Landskrona

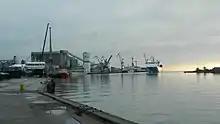
Landskrona Harbour, the main basin. A part of the protecting artificial island Gråen can be seen to the right, the shipyard Öresundsvarvet in the background.

A now-defunct water tower in town was built in 1904 after drawings from the then city architect Fredrik Sundbärg and has a height of 65,9 meters. The Water Tower was taken out of use in 1975 and in 1992 parts of the building was converted into rental estate.